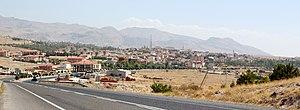
Altunhisar est une ville et un district de la province de Niğde dans la région de l'Anatolie centrale en Turquie.